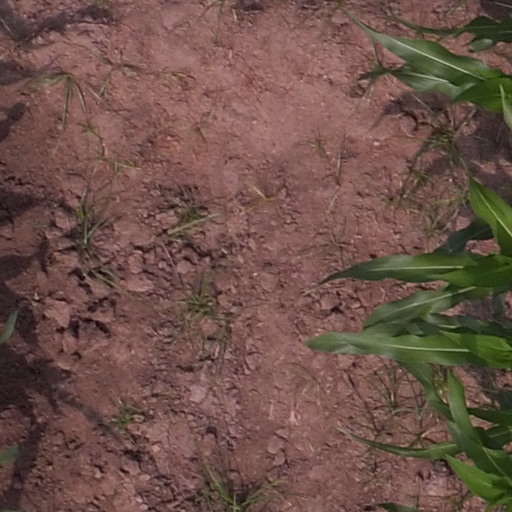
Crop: maize; corn